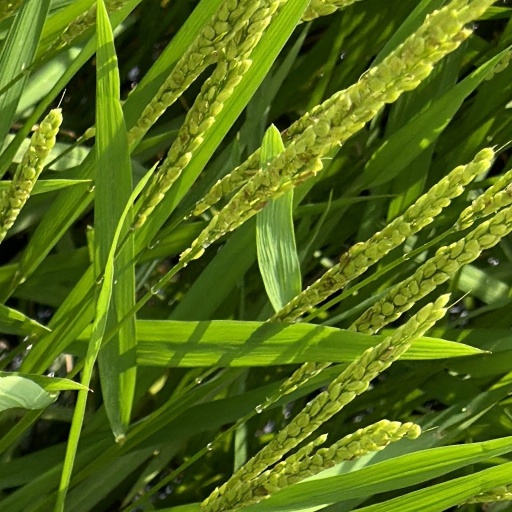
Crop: rice